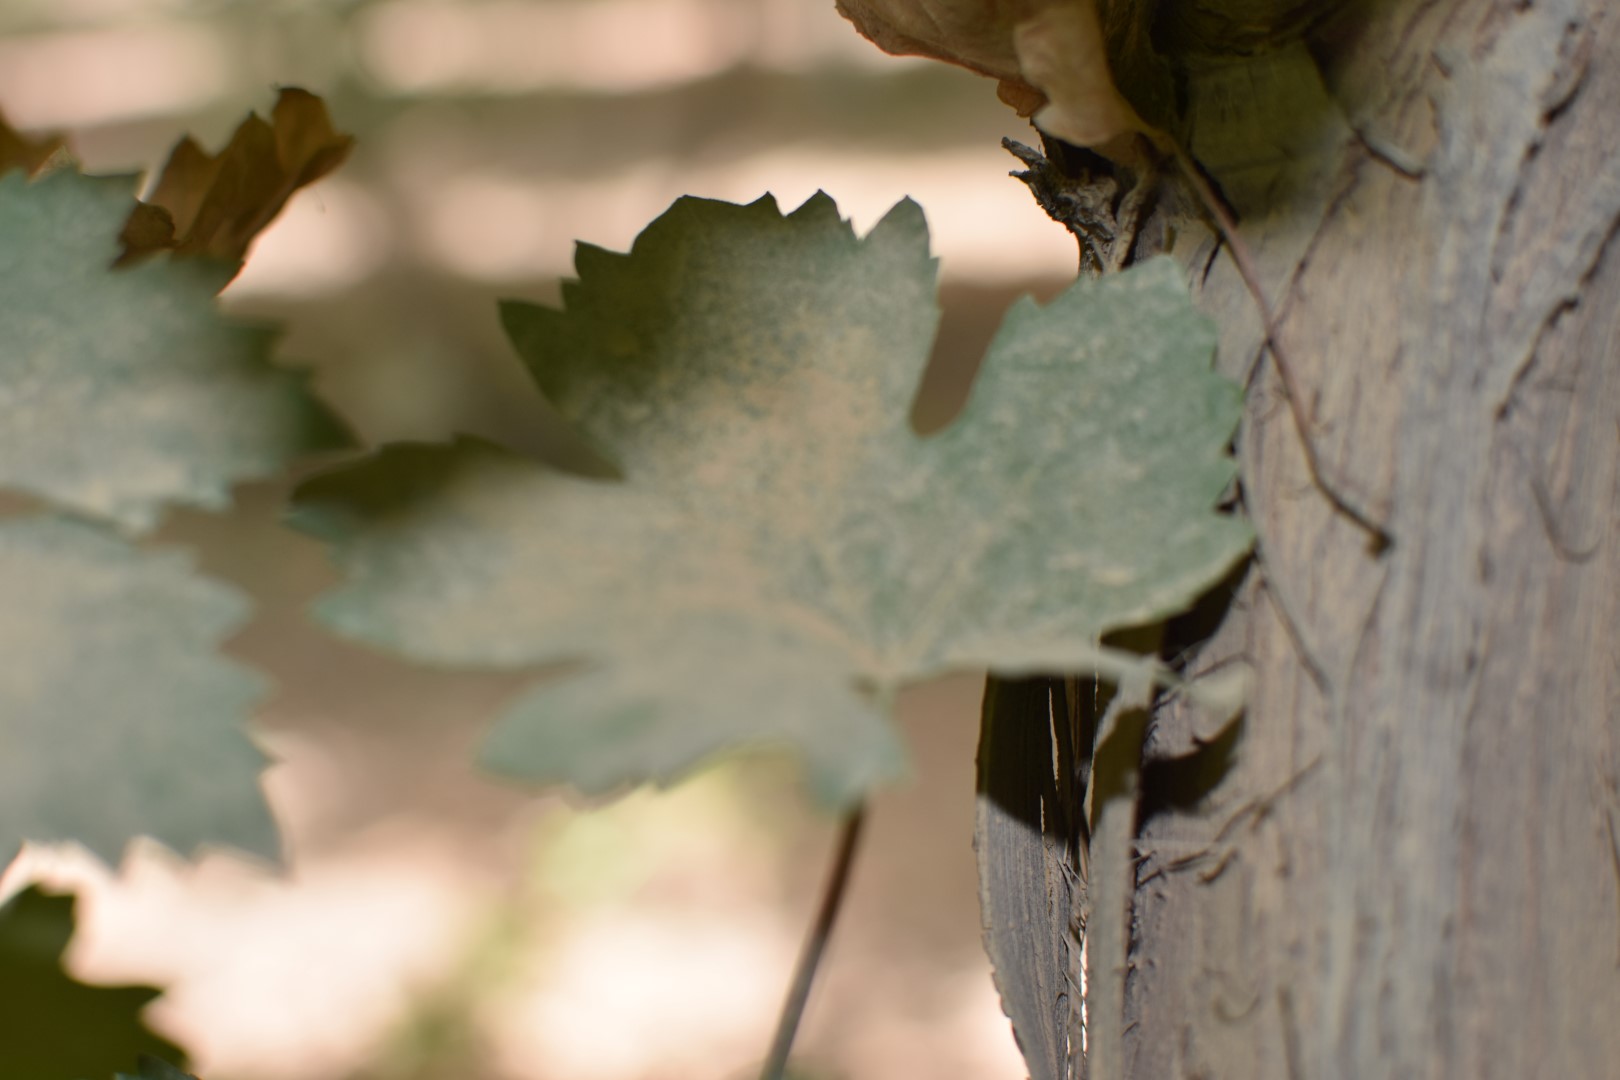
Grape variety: Riasi